Kochouseph Chittilappilly

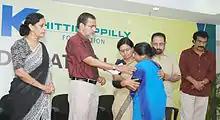

K. Chittilapilly Foundation, founded by Kochouseph Chittilapilly, is a non-profit organization and serves as the conduit for his philanthropic activities. The foundation, based in Kakkanadu, Kochi, also oversees the activities of Thomas Chittilapilly Trust, another charitable venture of Chittilapilly which is named after his father and runs two institutions, an old age home where elderly people are housed and provided with sustenance and medical care, and "Shantimandiram", a home for destitute children where they are provided with shelter, education, and food. The institutions are managed by the Sisters of Nirmala Province, a province of catholic nuns located at Kolazhy in Thrissur. It has also instituted an organ donation award for recognizing people who come forward for organ donation and to promote organ donation among people. The foundation offers awards for those who voluntarily donate their own organs or to families who donate the organs of their brain-dead relatives; the awards carry cash components ranging from 100,000 to 500,000, totaling 3.7 million every year.